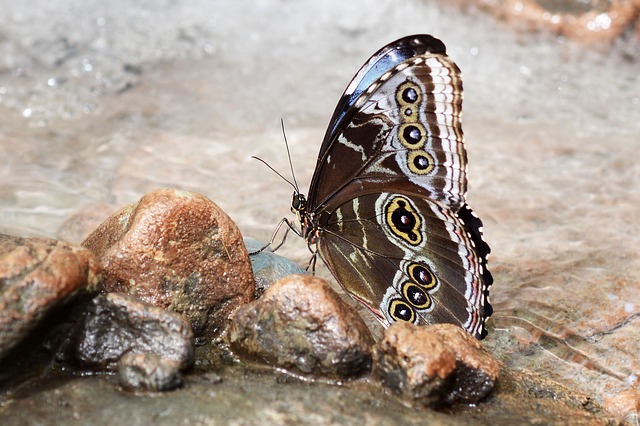
Label: farfalla